Coburg Dock

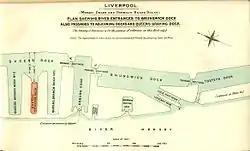
British Empire Dockyards and Ports, 1909

Coburg Dock is a dock on the River Mersey, in England, and part of the Port of Liverpool. It is situated in the southern dock system, connected to Queens Dock to the north, Brunswick Dock to the south.